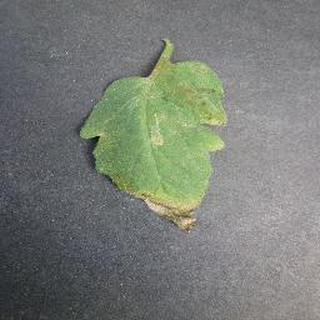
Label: tomato_late_blight